Kuniumi

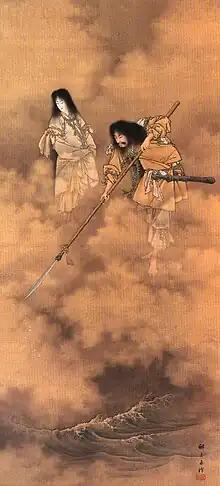
Izanagi (right) and Izanami (left) consolidating the earth with the spear Ama-no-Nuboko. Painting by Eitaku Kobayashi (Meiji period)

After the formation, Heaven was above and Earth was still a drifting soft mush. The first five gods named were lone deities without sex and did not reproduce. Then came the , consisting of two lone deities followed by five couples. The elder gods delegated the youngest couple Izanagi and Izanami to carry out their venerable mandate: to reach down from heaven and give solid form to the earth.